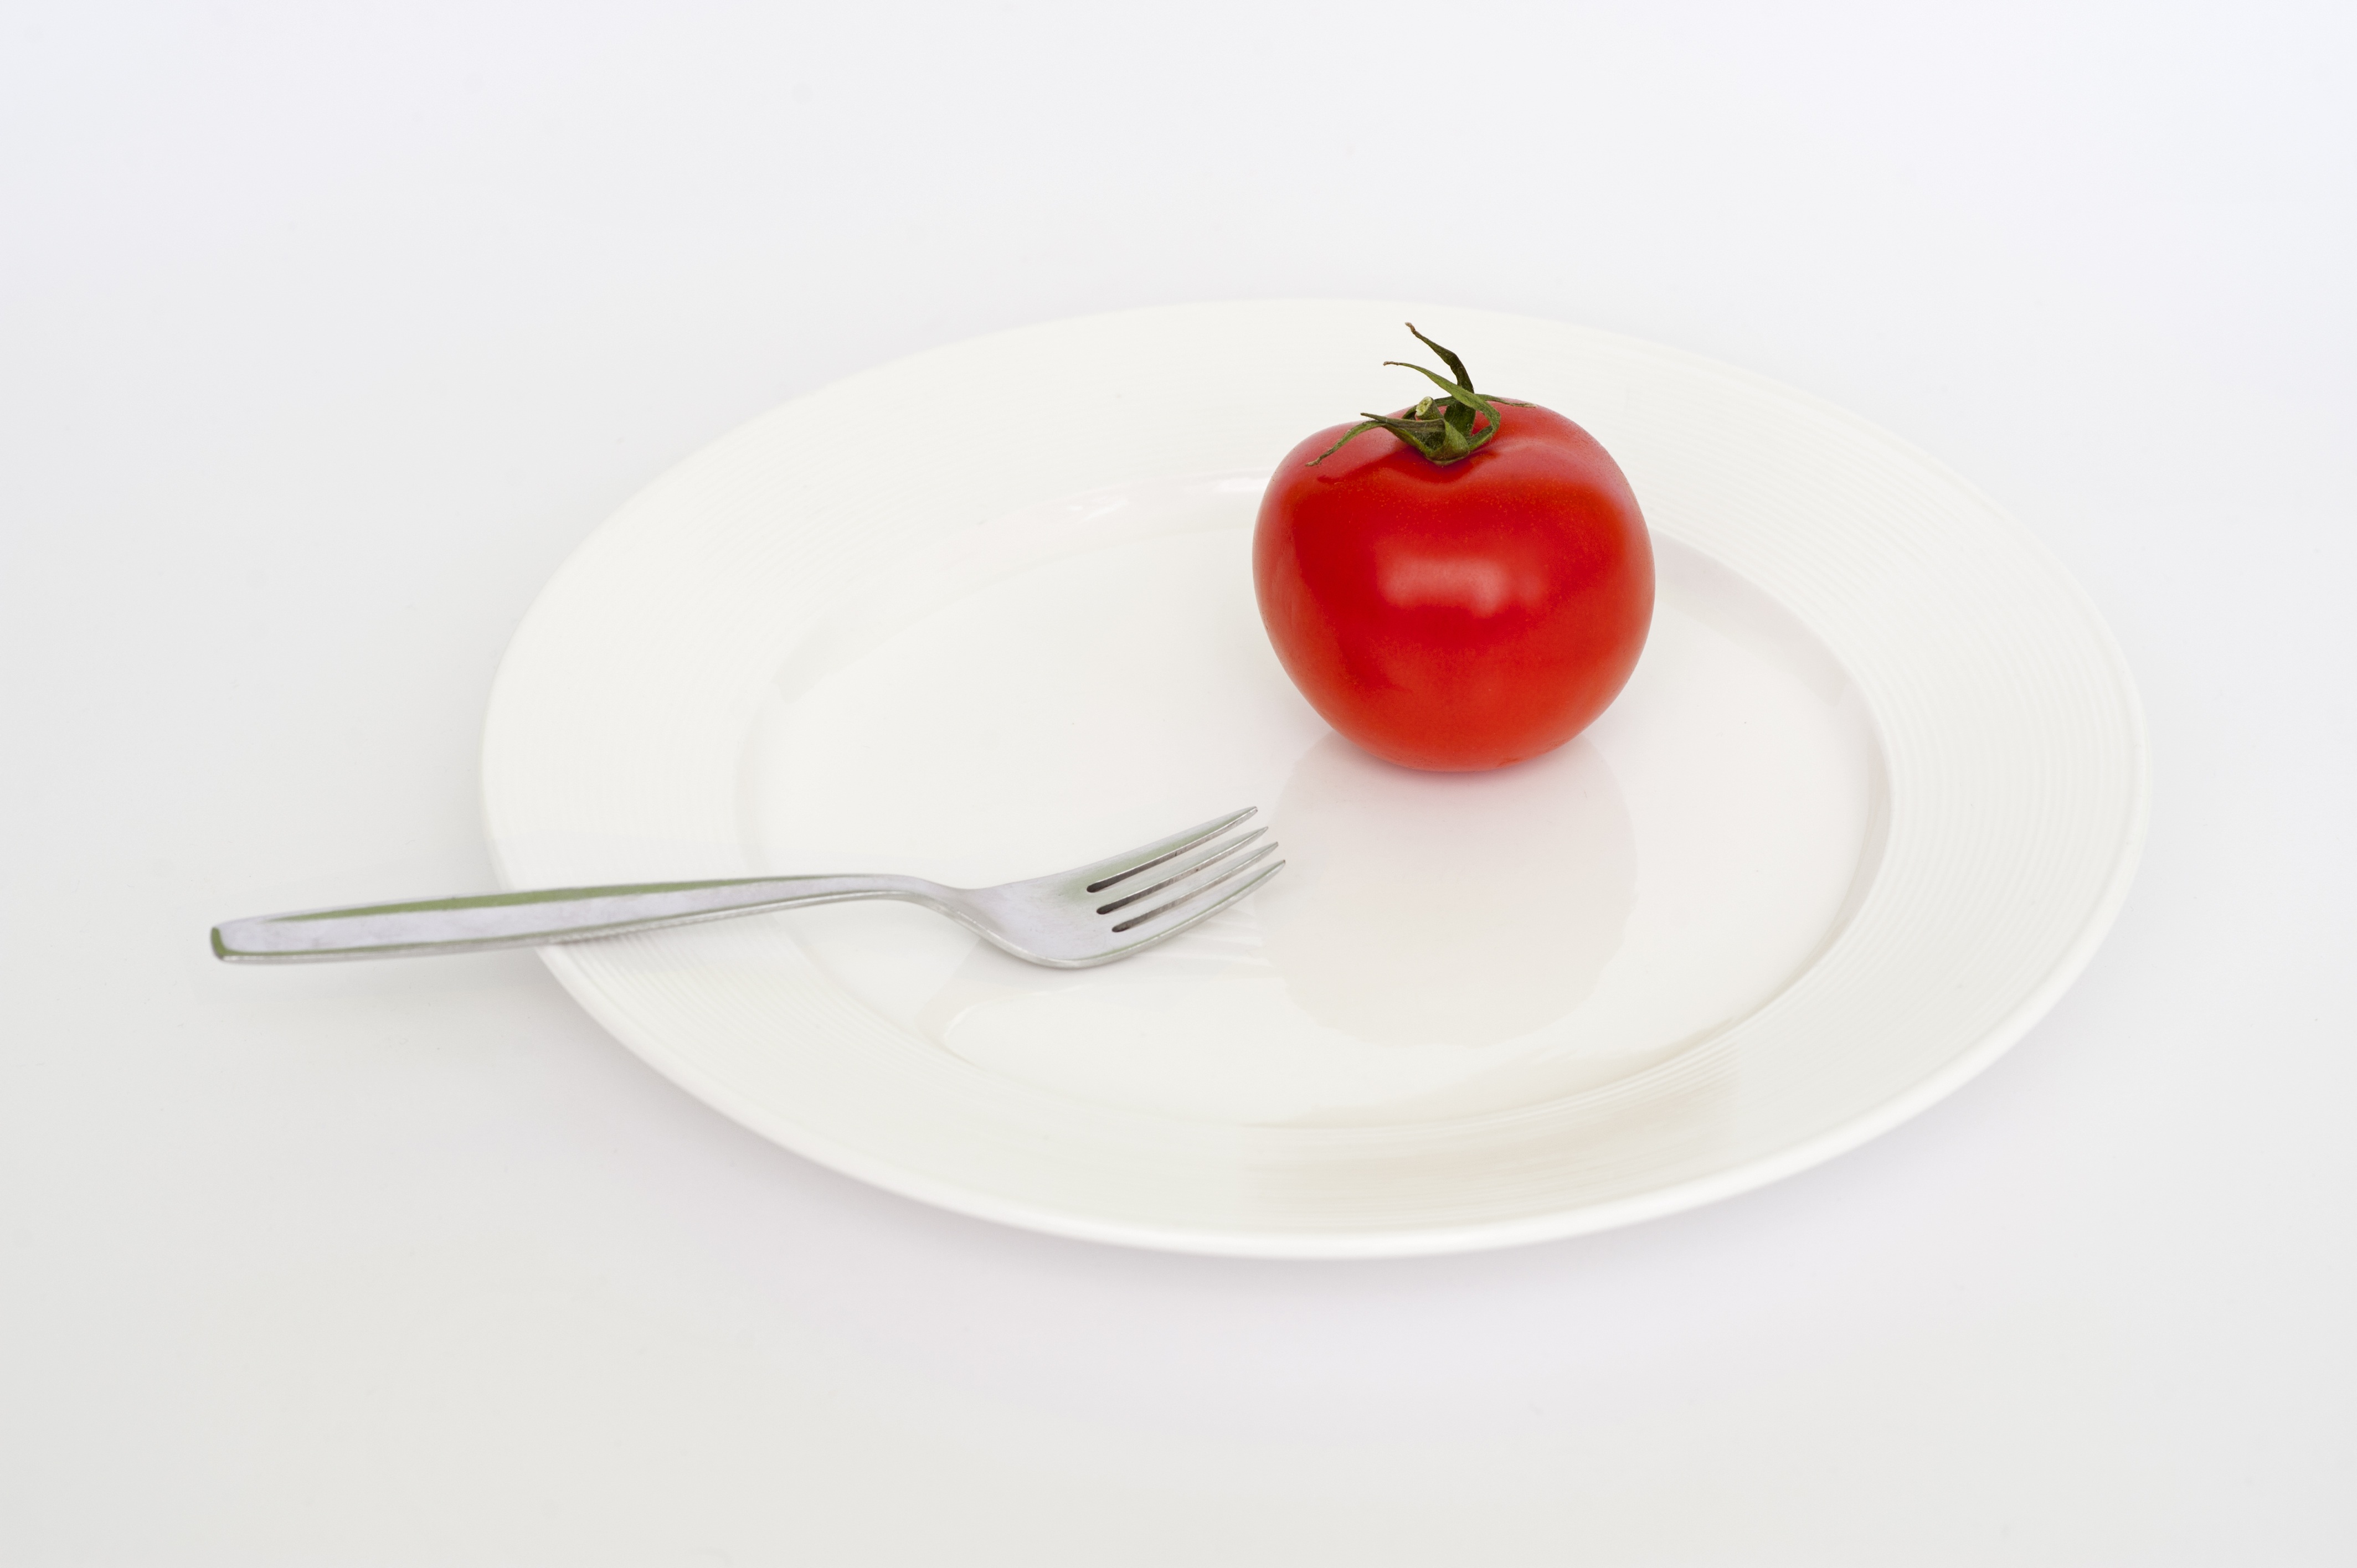
fork, plant, fruit, food, red, produce, vegetable, balance, plate, care, weight, lifestyle, healthy, health, fitness, tomato, fat, nutrition, fit, loss, diet, organic, medical, dieting, flowering plant, lose, dishware, land plant